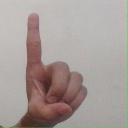
अक्षर: ड